Dasius of Durostorum

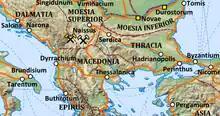
Situation of Durostorum in the Balkans during the Roman era

Dasius was the first of twelve martyrs executed at Durostorum during the Diocletianic Persecution.